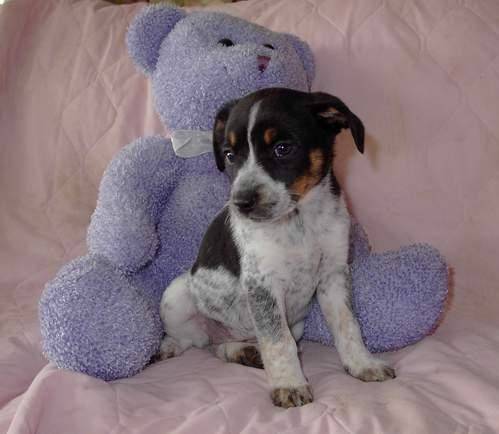
Label: dog